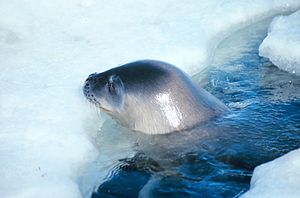
Weddellsæl
Weddellsæl
Weddellsæl, Leptonychotes weddellii, er en forholdsvis stor og talrig ægte sæl med en circumpolar udbredelse omkring Antarktis. Weddellsæler er det pattedyr med den sydligste udbredelse, rækkende så langt mod syd som McMurdo Sound. Det er den eneste art i slægten Leptonychotes, og er på grund af sin talrighed og tilgængelighed den bedst undersøgte af de antarktiske sæler. Bestandden anslås til 800.000 individer.